Surrey Canal

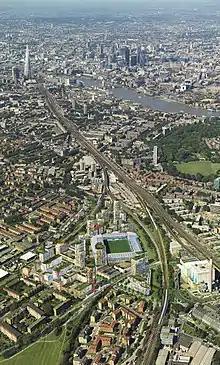
Consented redevelopment in foreground

The remaining land use is predominantly industrial, including waste and recycling processing facilities on Landmann Way and a London Overground maintenance depot.